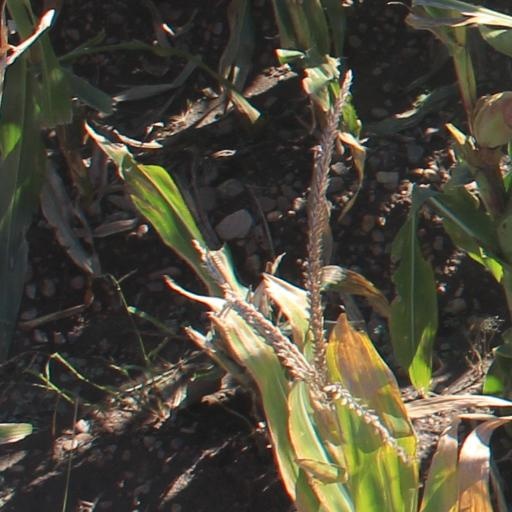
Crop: maize; corn